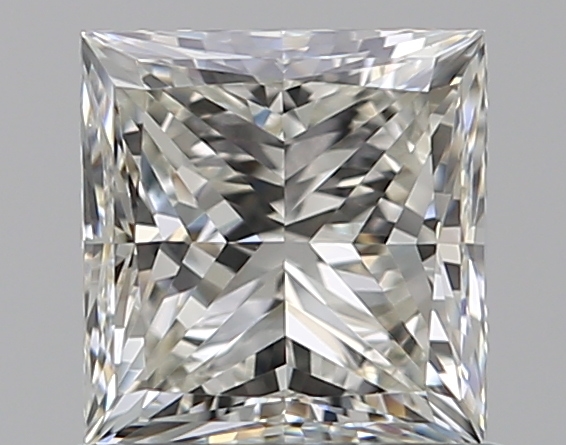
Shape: princess
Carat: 0.91
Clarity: VS1
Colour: I
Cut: VG
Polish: EX
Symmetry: VG
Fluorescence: ST
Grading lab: GIA
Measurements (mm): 5.27 x 5.07 x 3.77